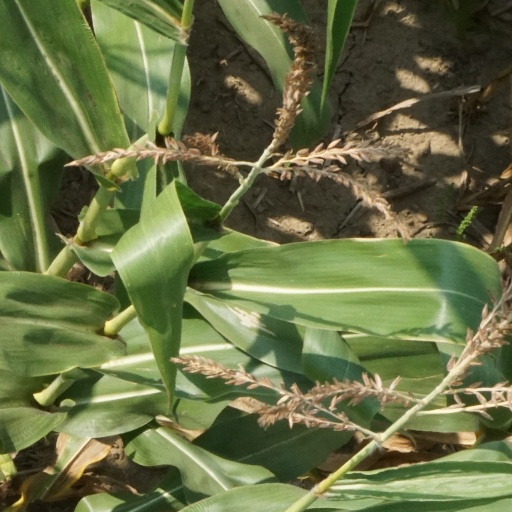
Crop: maize; corn